English Stones

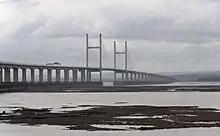
Parts of the Second Severn Crossing sit atop the English Stones

The English Stones are a rocky outcrop in the Severn Estuary between Caldicot, Monmouthshire, and Severn Beach, South Gloucestershire. Because the area is exposed at low tide, and is a rare spot of solid land in the highly tidal estuary, it has long been considered a good location to build barrages, dams or bridges. In the 1990s the construction of the Second Severn Crossing made use of the English Stones as a foundation for significant sections of the bridge.